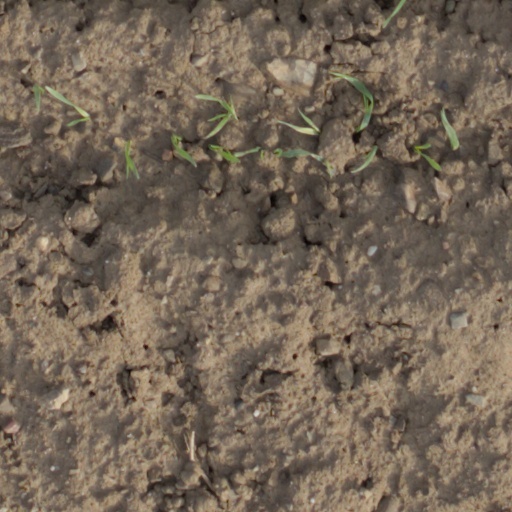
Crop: wheat